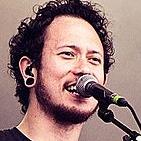
Age: 25